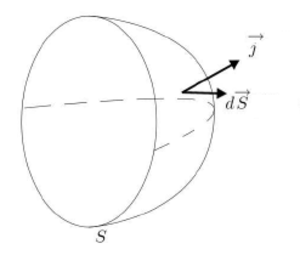
Vecteur densité courant de charge. En tout point d'une surface S, se définit la densité de courant j et le vecteur surface élémentaire dS.
La densité de courant, ou densité volumique de courant, est un vecteur qui décrit le courant électrique à l'échelle locale, en tout point d'un système physique. Dans le Système international d'unités, son module s'exprime en ampères par mètre carré. À l'échelle du système tout entier il s'agit d'un champ de vecteurs, puisque le vecteur densité de courant est défini en tout point.
Un courant électrique est un mouvement d'ensemble de porteurs de charges électriques, généralement des électrons, au sein d'un matériau conducteur. Ces déplacements sont imposés par l'action de la force électromagnétique, dont l'interaction avec la matière est le fondement de l'électricité.